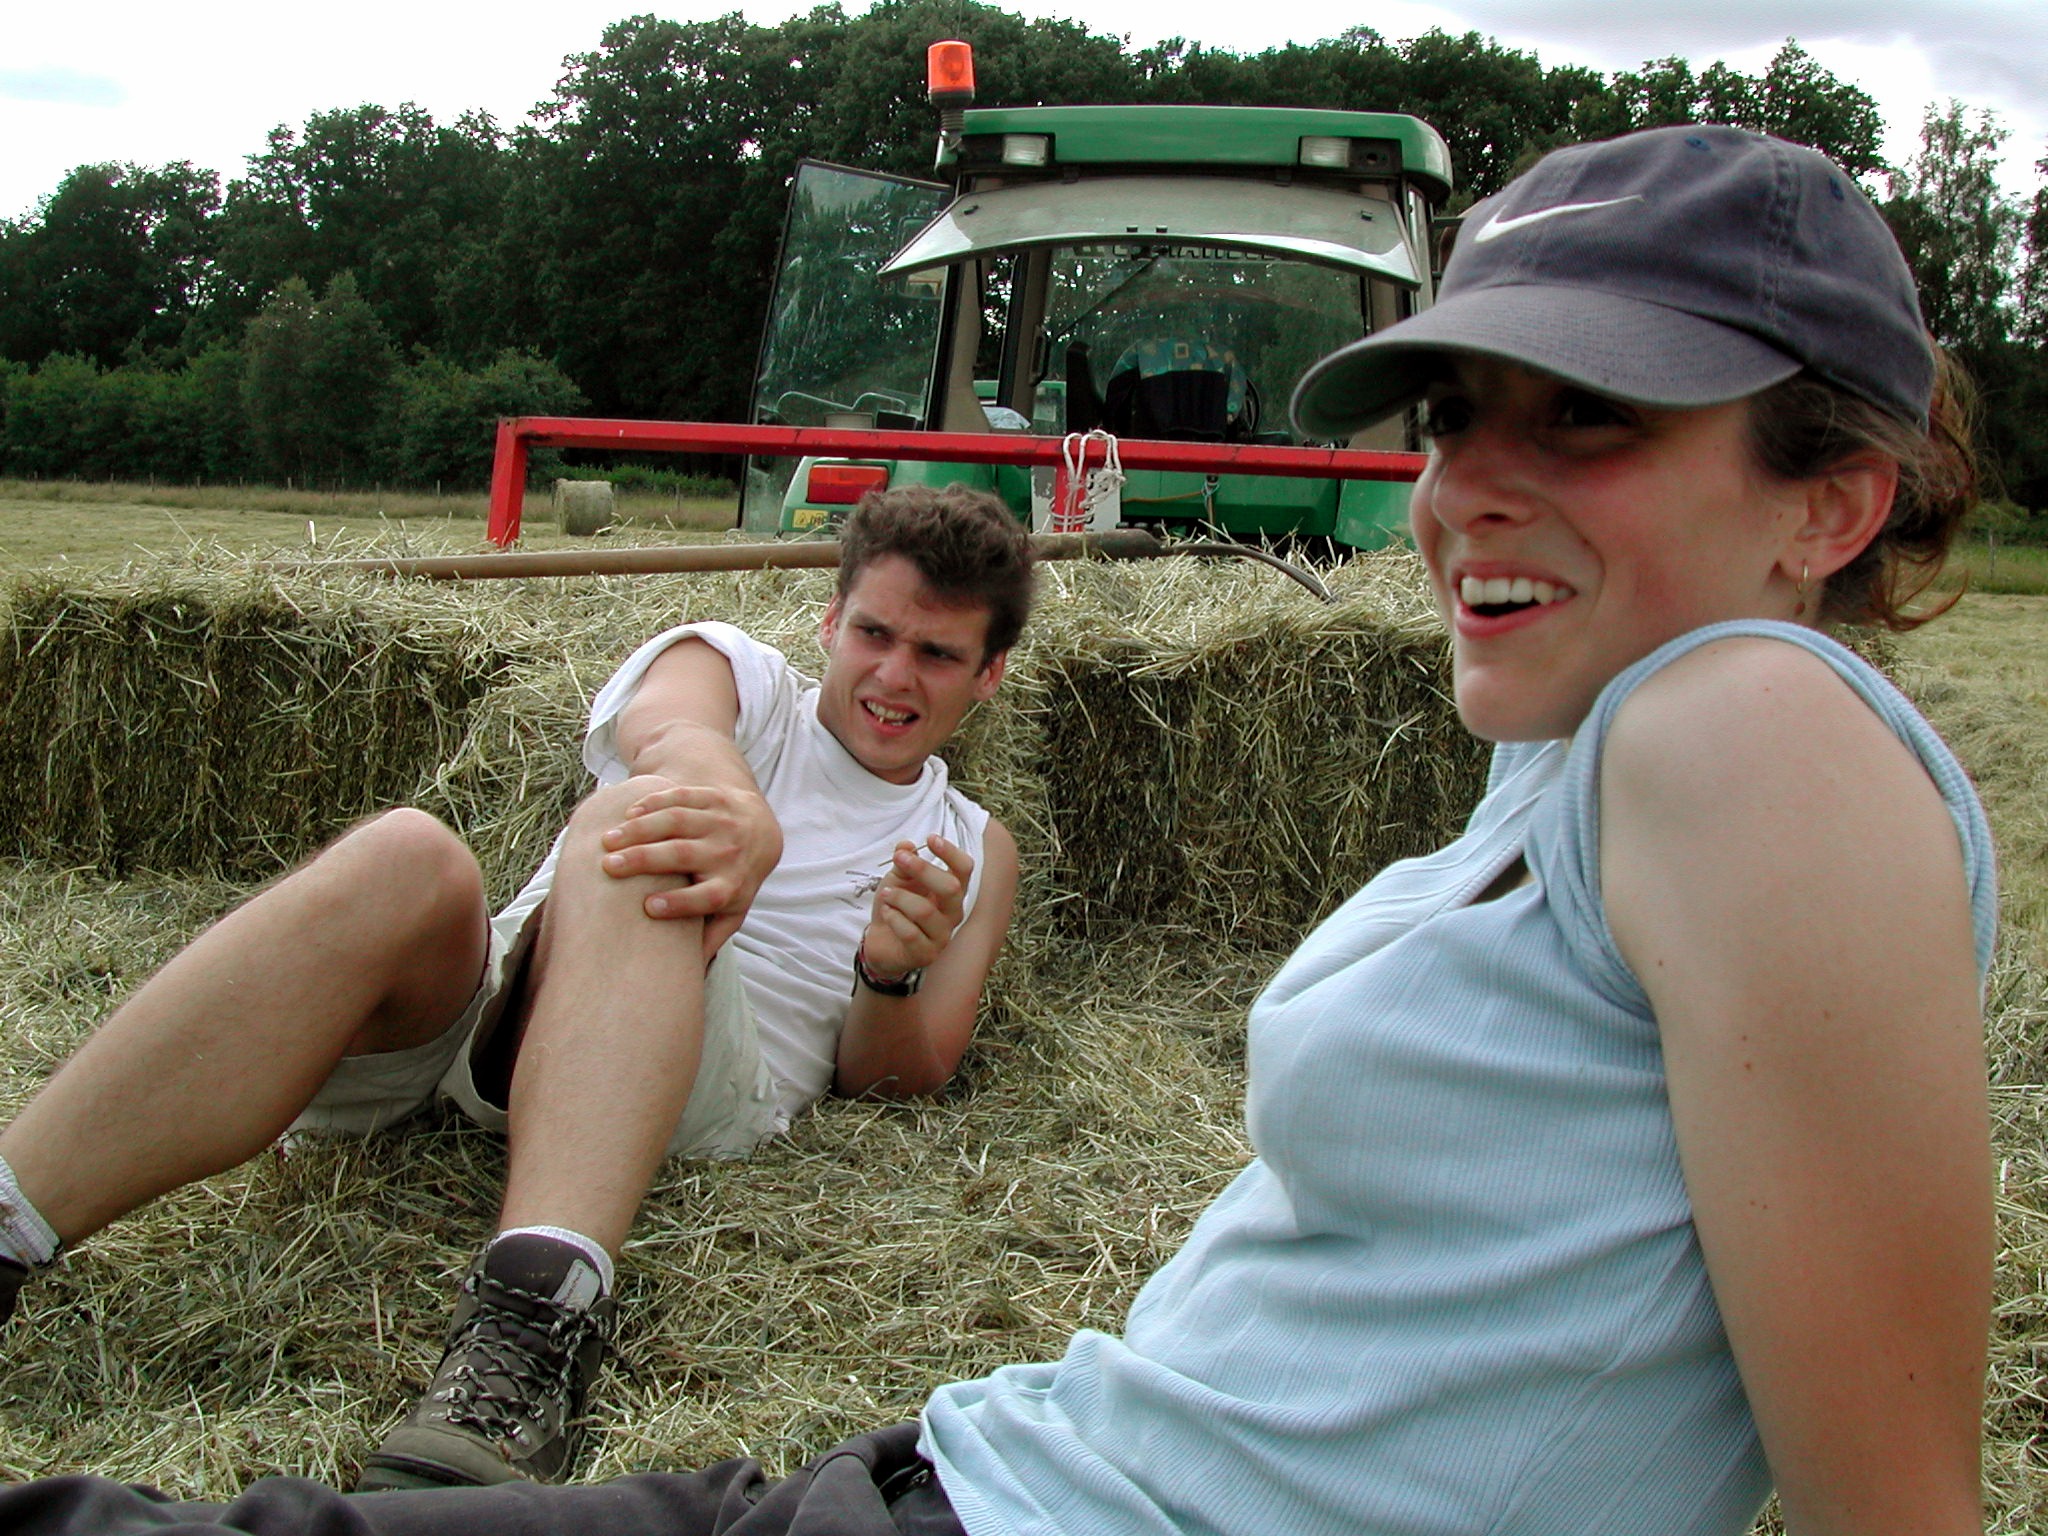
nature, grass, outdoor, person, people, hay, field, farm, adventure, vacation, male, rural, young, child, rest, agriculture, farmer, picnic, fun, culture, good mood, wellness, outdoor activities